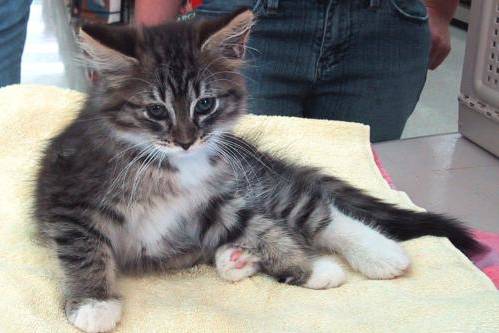
Label: cat